Joe Sinnott

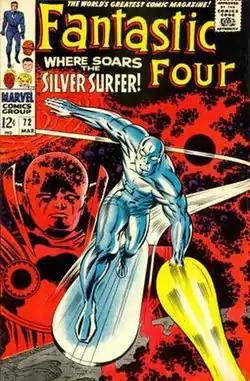
"Fantastic Four" #72 (March 1968), featuring the Watcher (background) and the Silver Surfer is one of many collaborations between penciller Jack Kirby and Sinnott as inker.

During the late 1950s and 1960s period historians and collectors call the Silver Age of Comic Books, Sinnott continued doing occasional pencil-and-ink stories for Atlas Comics as it transitioned into the nascent Marvel Comics, contributing to such "pre-superhero Marvel" titles as "Strange Tales", "Strange Worlds", "Tales to Astonish", "Tales of Suspense" and "World of Fantasy". He also began a stint with the low-budget Charlton Comics, teamed as penciler with inker Vince Colletta on several romance-comics stories in series including "First Kiss", "Just Married", "Romantic Secrets", "Sweethearts" and "Teen-Age Love" that he would do through 1963.